Katharine Cornell

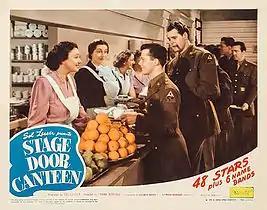
Cornell, Aline MacMahon and Dorothy Fields serve soldiers played by Lon McCallister and Michael Harrison in "Stage Door Canteen" (1943).

"Romeo and Juliet" closed on February 23, 1935, and two nights later, the production company revived "The Barretts of Wimpole Street", with Burgess Meredith in his first prominent Broadway role. Critics found that this production had grown richer and more satisfying, but it closed three weeks later because other plays were contracted.